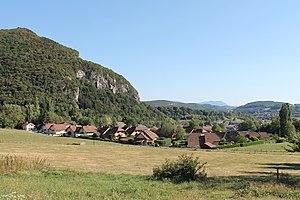
Vue sur La Balme-de-Sillingy (août 2018).
La Balme-de-Sillingy est une commune française située dans le département de la Haute-Savoie, en région Auvergne-Rhône-Alpes. Elle fait partie de la communauté de communes Fier et Usses.